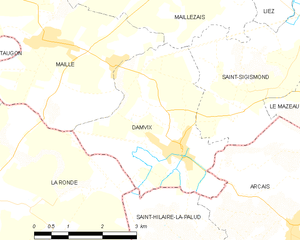
Carte des communes françaises Damvix